Chief of Air Force (Australia)

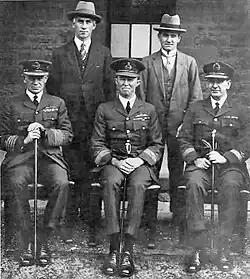
The inaugural Air Board, including Group Captain Stanley Goble (front row, left) and Air Commodore Richard Williams (front row, centre)

The position now known as Chief of Air Force had its beginnings in the years immediately following World War I. A permanent Air Board was instituted on 9 November 1920 to oversee the day-to-day running of a proposed Australian Air Force, which would succeed the extant Australian Air Corps that had itself succeeded the wartime Australian Flying Corps. On 31 March 1921, the Australian Air Force came into being, the "Royal" prefix being added five months later.